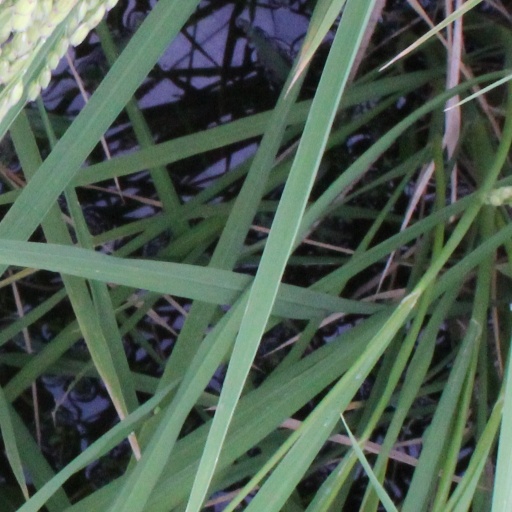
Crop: rice